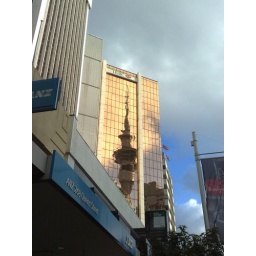
A beautiful reflection of Auckland's Sky Tower in the many windows of an HSBC office block in Queen Street.